Oskar Luts

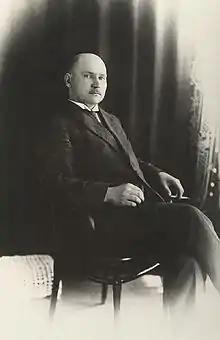

Oskar Luts was born into a middle-class family in Järvepera, central Estonia, at that time in the governorate of Livonia (Russian Empire). His younger brother was the film director and cinematographer Theodor Luts. Oskar Luts attended Änkküla village school in 1894. He went to Palamuse Parish school in Jõgeva County, attending from 1895–1899. In 1899–1902 he studied at the Tartu Reaalkool. In 1903, Luts started working as an apothecary apprentice in Tartu and Narva. After passing the apothecary apprentice exams, he went to work in Tallinn (1903). During his military service in Saint Petersburg (1909–1911) he also worked in the apothecary field. He continued this work in Dorpat while studying pharmacy at university.